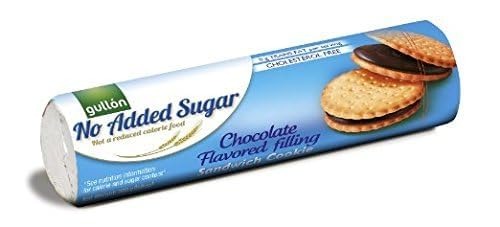
Item Name: GULLON No Added Sugar Chocolate Cream Sandwich Cookie 250g (Pack of 4)
Product Description: Delicious no Added Sugar Sandwich cookie that goes great with any beverage 250g of Great Tasting treats in a plastic roll pack Product of Spain
Value: 35.274
Unit: Ounce

Price: 22.14